Regular tuning

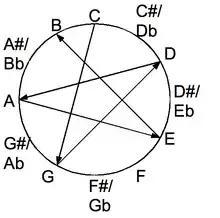
The consecutive open-notes of all-fifths tuning are spaced seven semi-tones apart on the chromatic circle. While the notes of the open-notes of the all-fifths and all-fourths tunings agree, their orderings are reversed.

Between the all-fifths and all-fourths tunings are "augmented-fourth" tunings, which are also called ""diminished-fifths"" or ""tritone"" tunings. It is a repetitive tuning that repeats its notes after two strings. With augmented-fourths tunings, the fretboard has greatest symmetry. In fact, every augmented-fourths tuning lists the notes of all the other augmented-fourths tunings on the frets of its fretboard. Professor Sethares wrote that